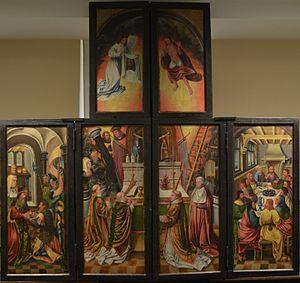
Le retable de Fisenne fermé
Le retable de Fisenne, également appelé le retable de la Passion, est réalisé en chêne sculpté, polychrome et doré. Achevé vers 1510, il constitue la pièce maîtresse des collections du musée Gaspar et y est visible pour les visiteurs depuis septembre 2004. Avec ses 2,04 mètres de haut et ses 2,48 mètres de large, il domine la salle religieuse du musée.